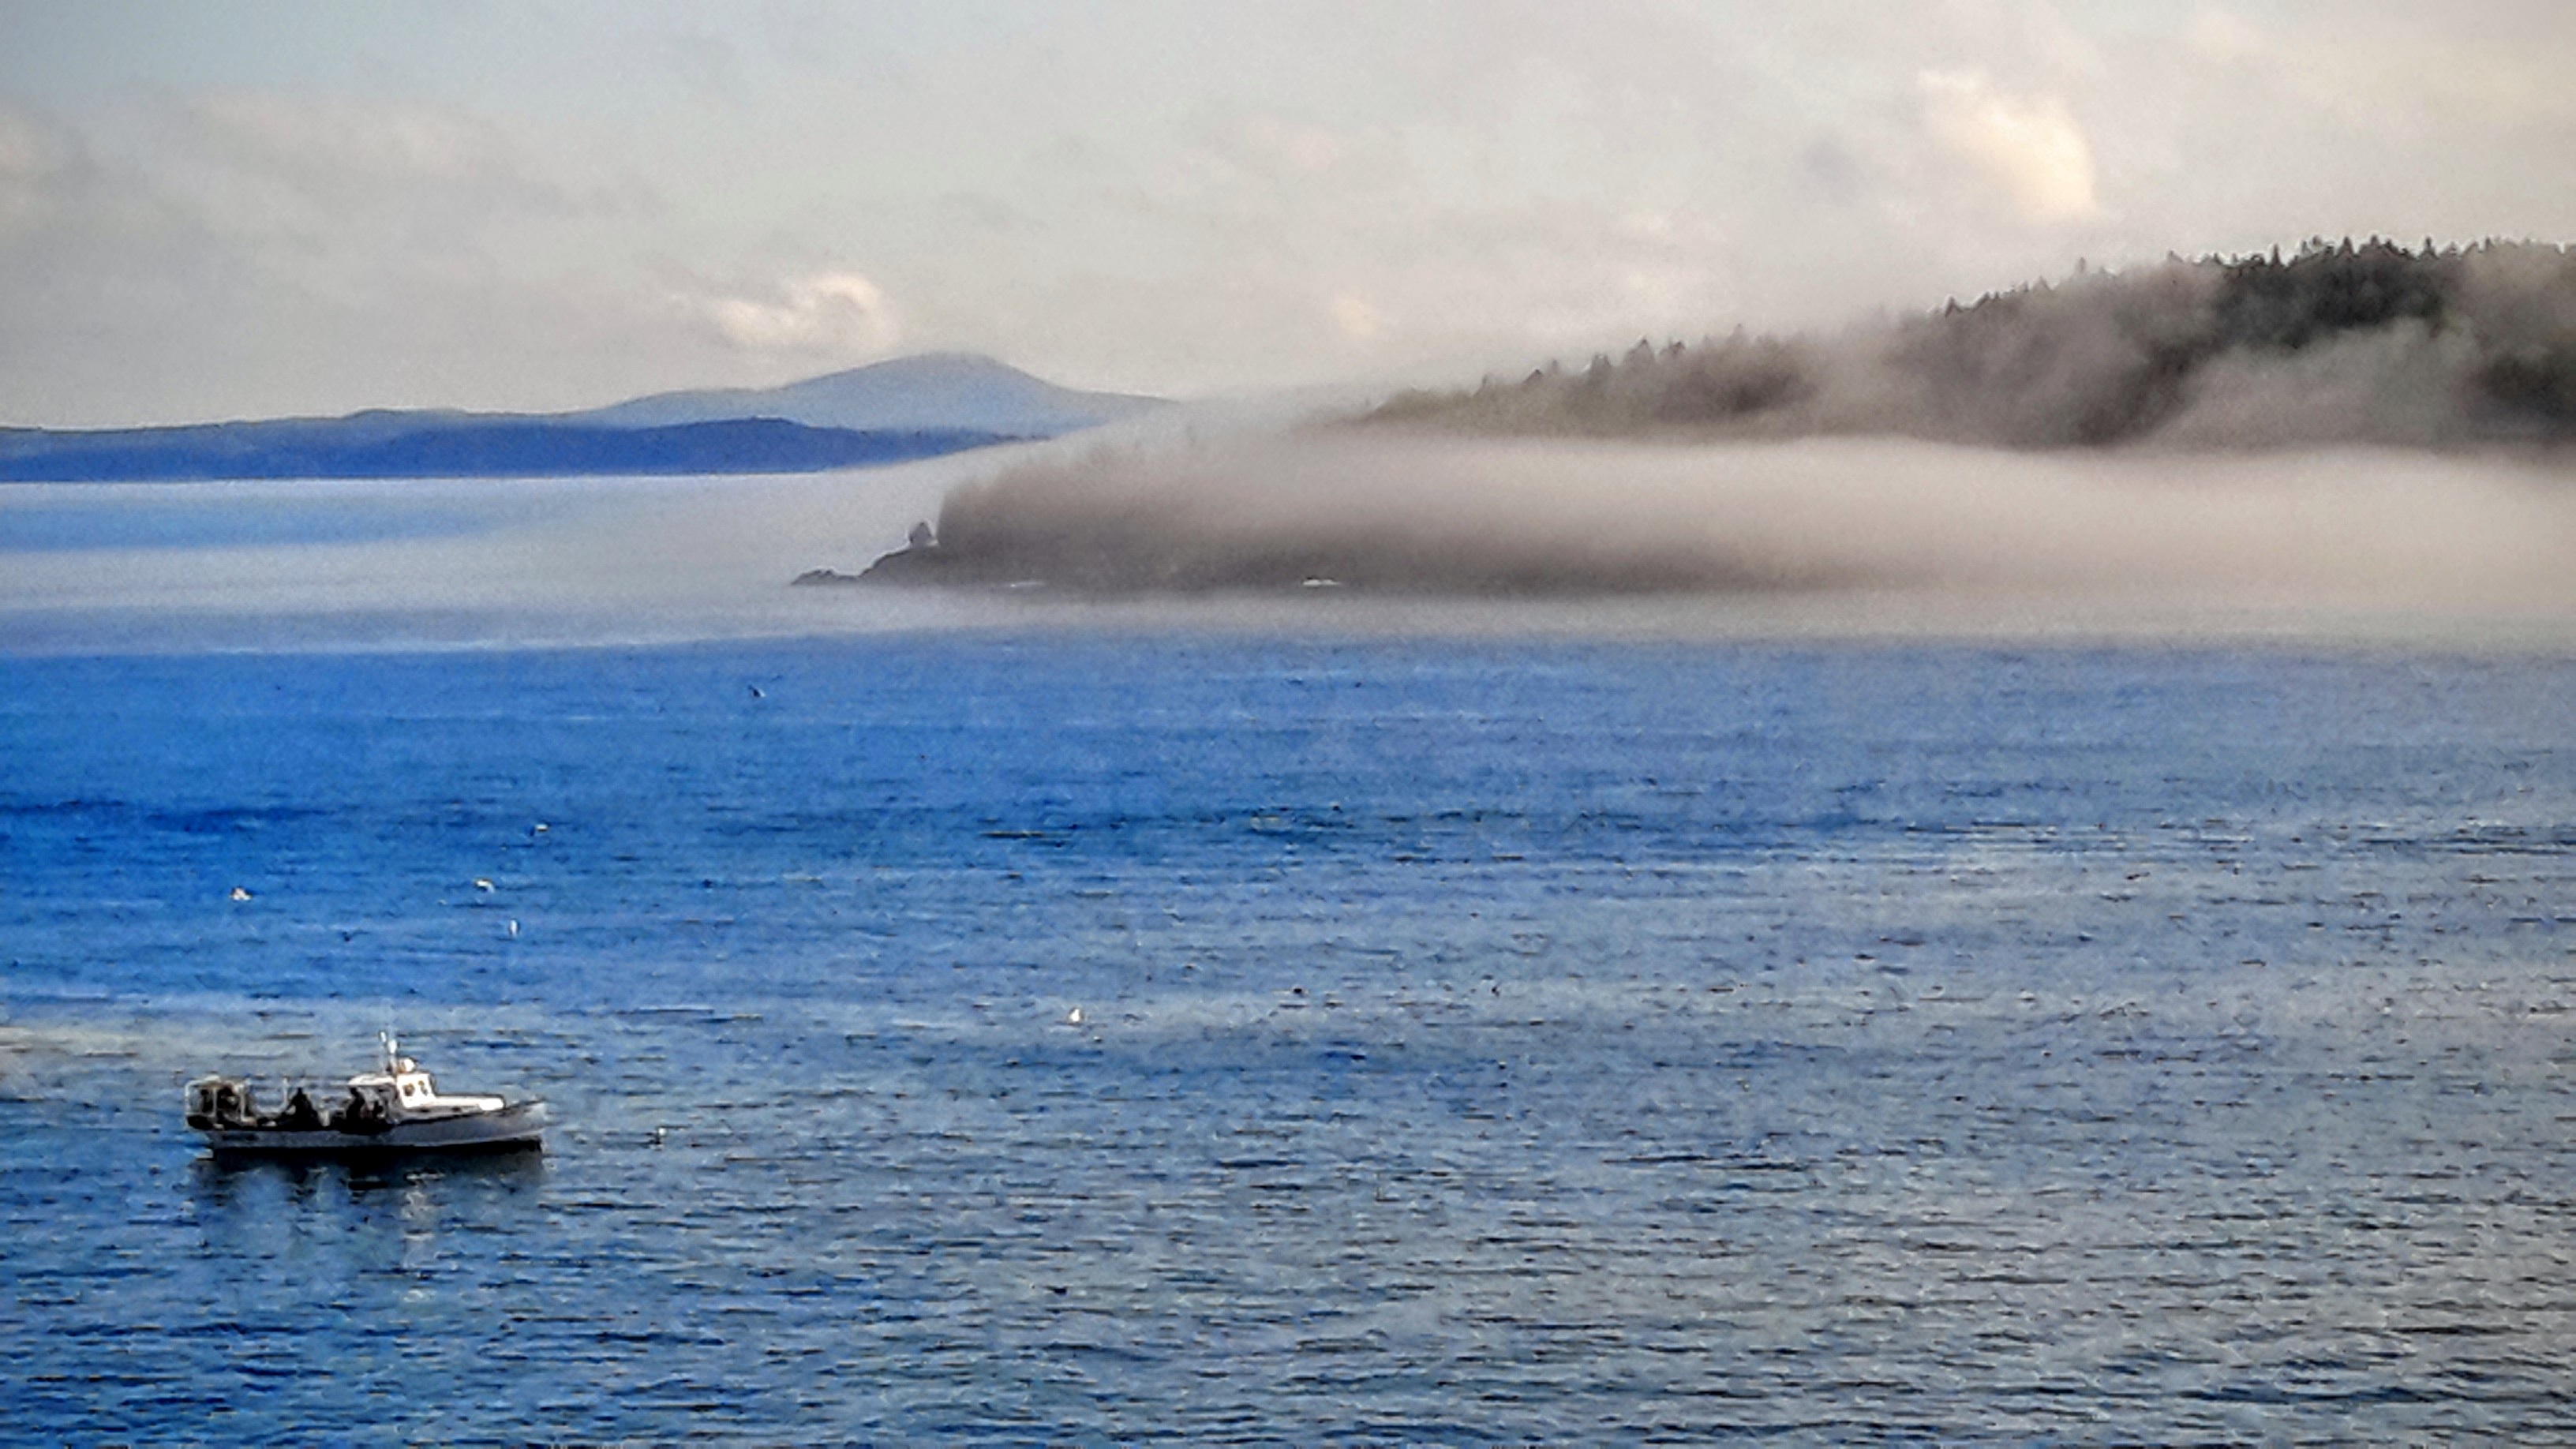
sea, coast, ocean, horizon, mist, wave, lake, ice, vehicle, arctic, loch, arctic ocean, marine mammal, atmospheric phenomenon, wind wave